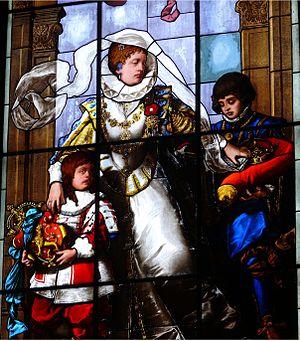
Karin Månsdotter, née le 5 novembre 1550 à Stockholm et décédée le 13 septembre 1612 à Kangasala, est une des rares roturières devenue reine de Suède-Finlande par son mariage avec le roi Éric XIV.